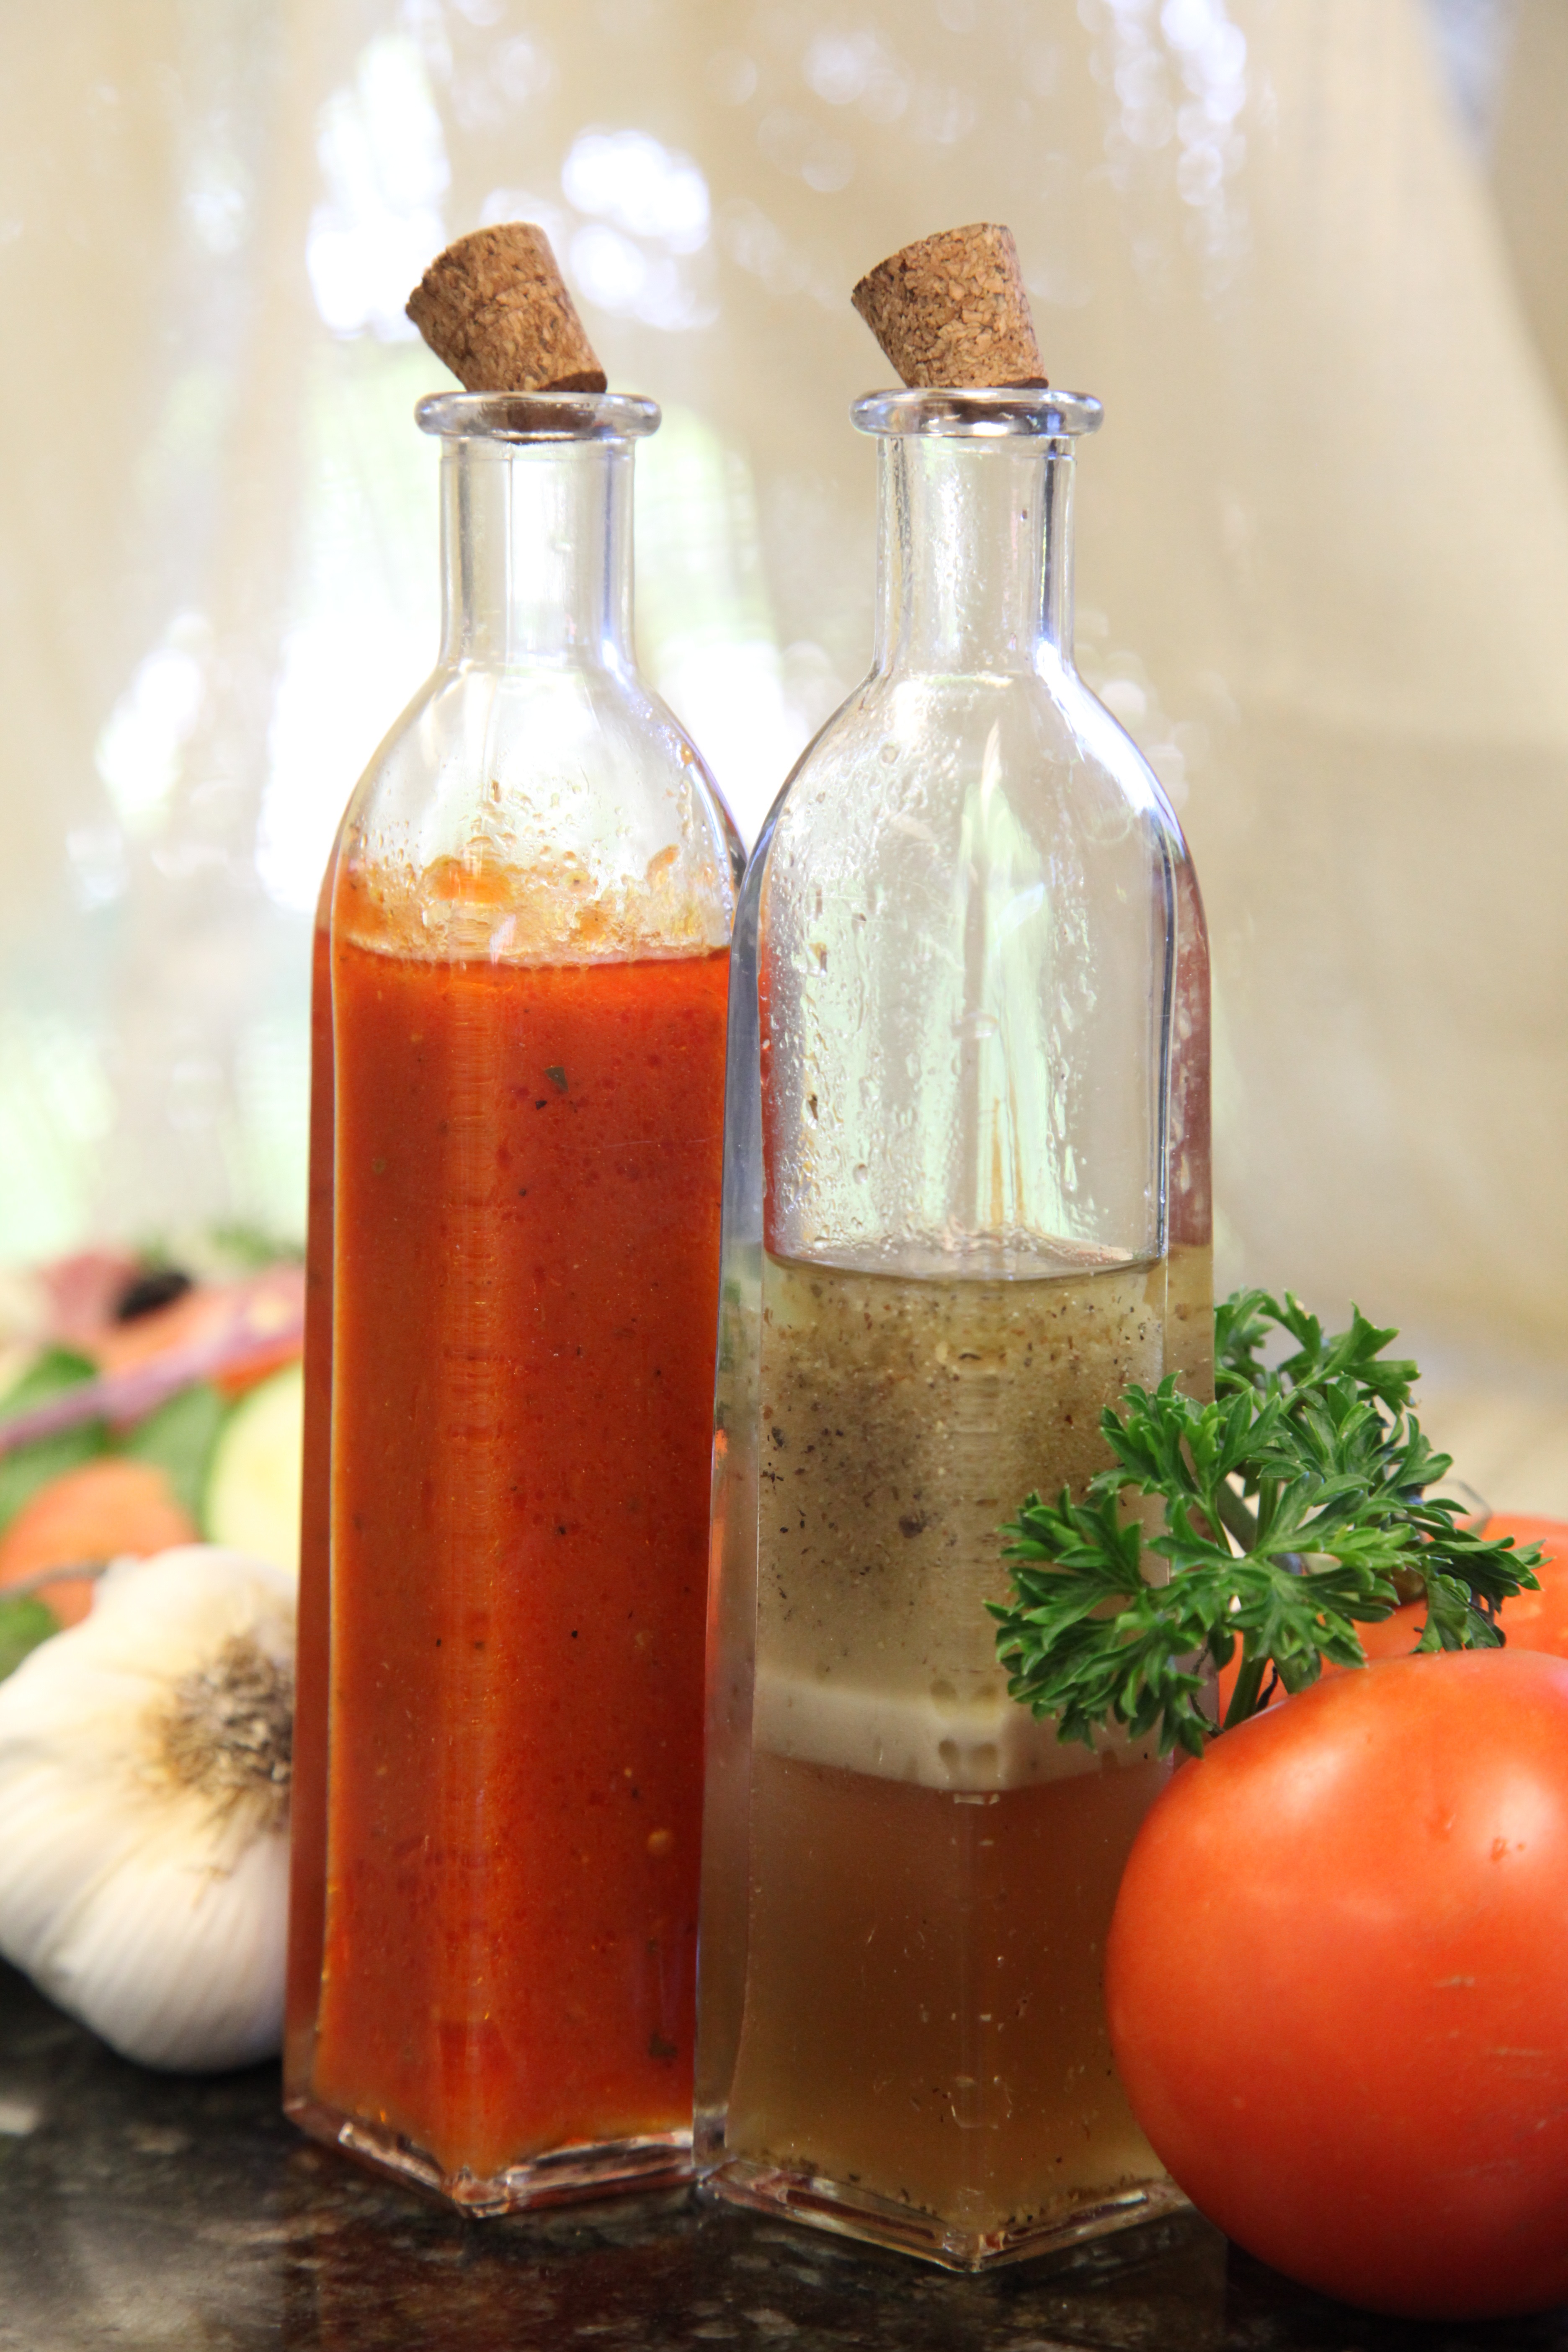
food, salad, produce, drink, bottle, juice, dressing